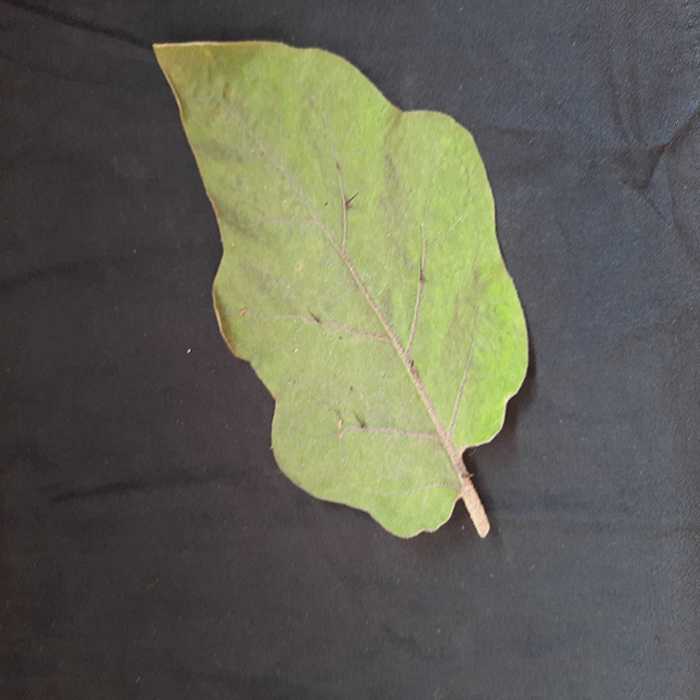
Plant: Eggplant
Label: Eggplant fresh leaf